Lakulisha

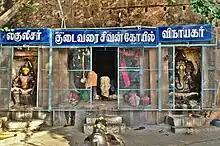
Rock-cut temple with bas relief of Lakulisha in the left, Pandya, 7th century CE.

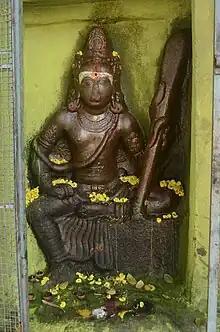
Bas relief of Lakulisha, Pandya, 7th century CE.

A rock-cut Shiva temple with bas reliefs of Ganapati and Lakulisa, carved by the seventh century Pandyas, is located at Arittapatti near Madurai. This temple is maintained by the Archeological Department of Tamil Nadu.